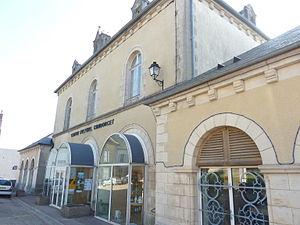
Château-Chinon
Château-Chinon (Ville), ou souvent simplement Château-Chinon, est une commune française située dans le département de la Nièvre, en région Bourgogne-Franche-Comté.
Cet article dresse une liste par ordre de mandat des maires de Château-Chinon (Ville).